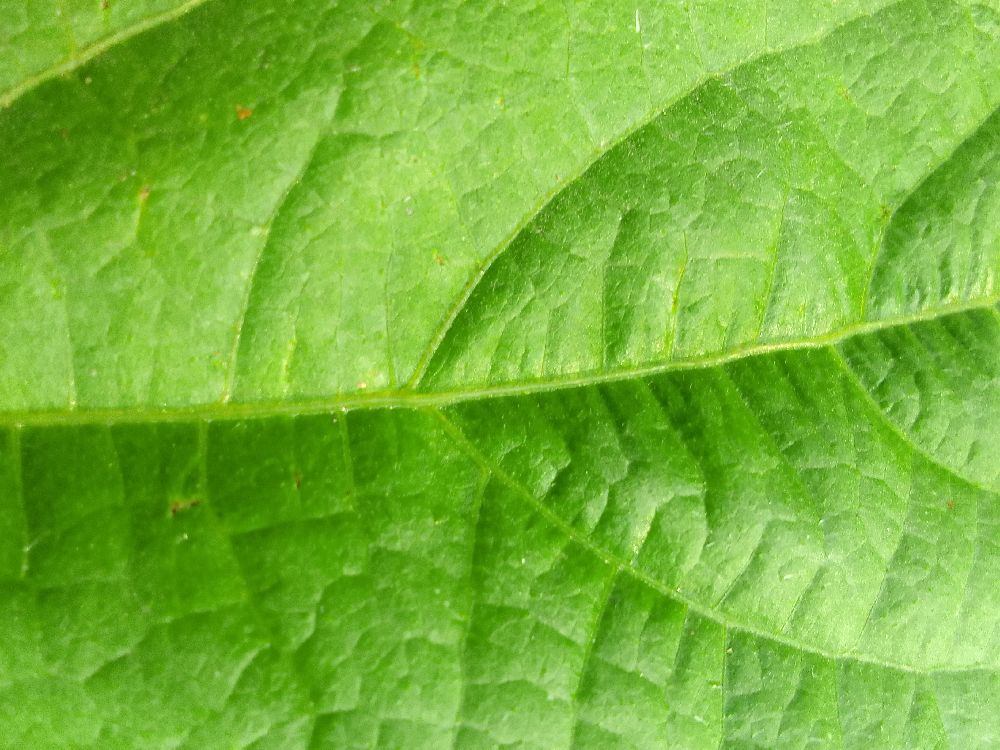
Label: healthy